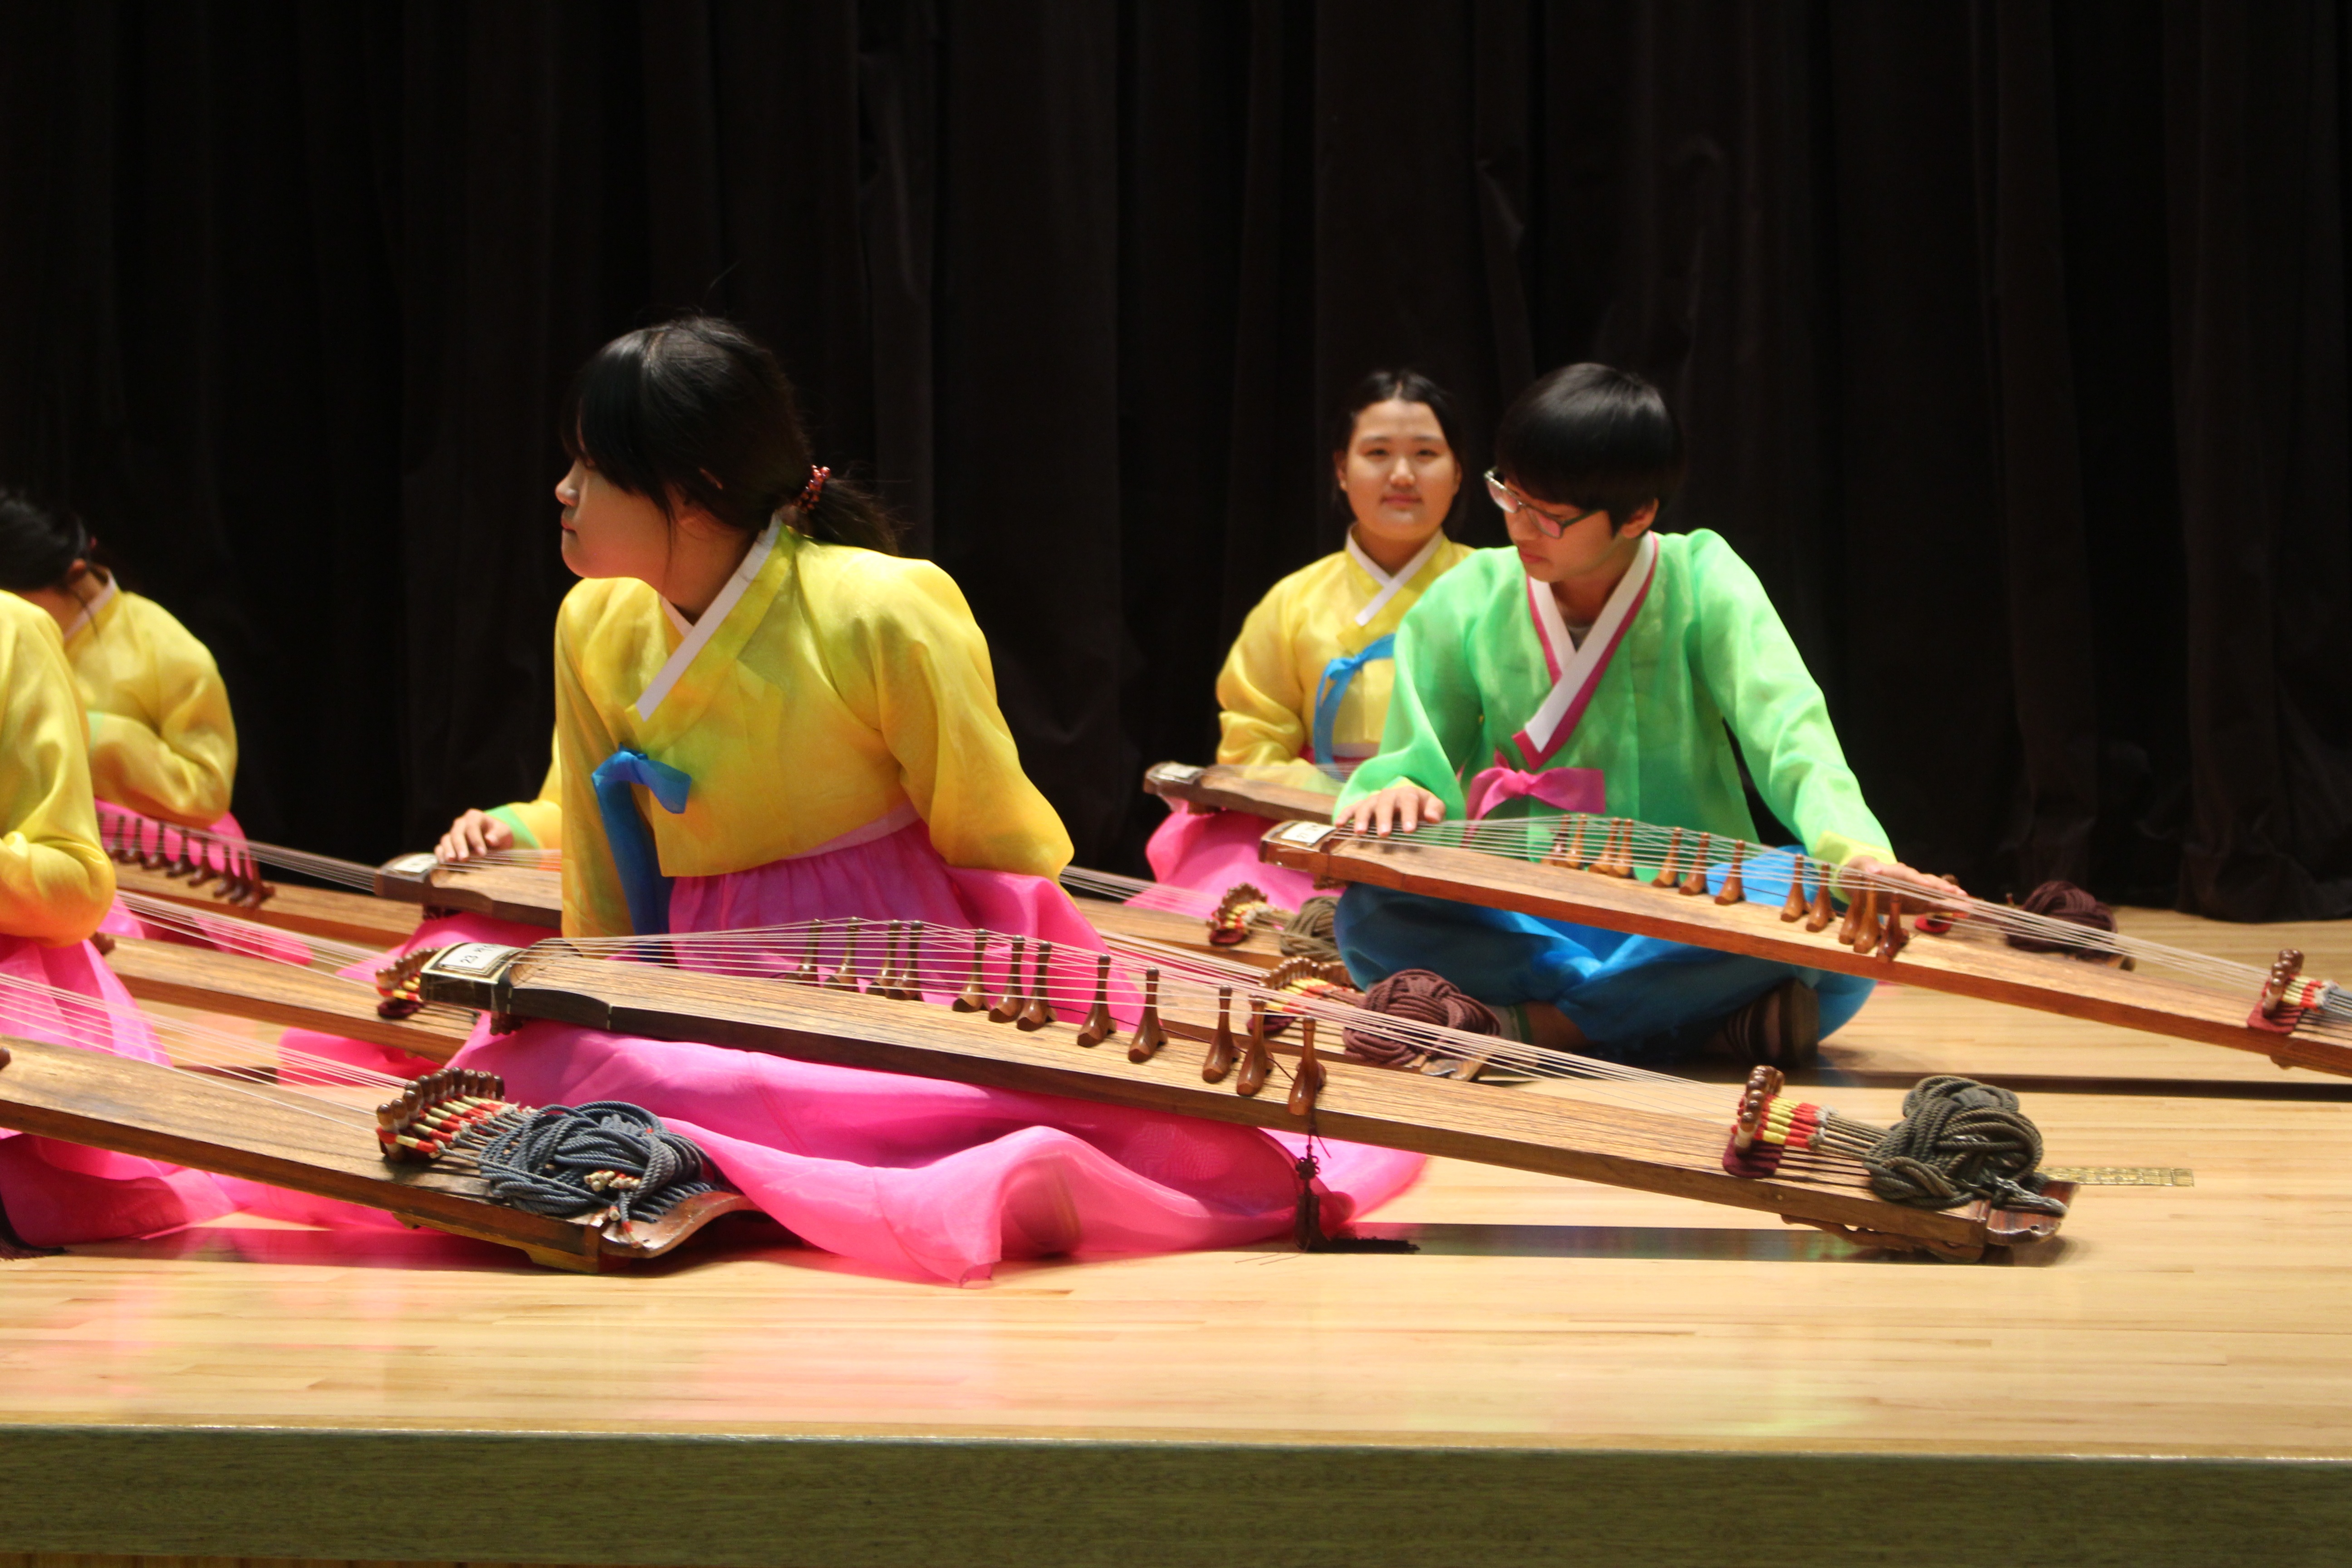
music, musical instrument, percussion, stage, musicians, korean, string instrument, zither, plucked string instruments, folk instrument, hanbok, traditional chinese musical instruments, traditional korean musical instruments, gayageum, traditional japanese musical instruments, guzheng, koto